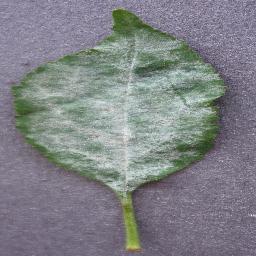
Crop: cherry
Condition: (including_sour)_powdery_mildew